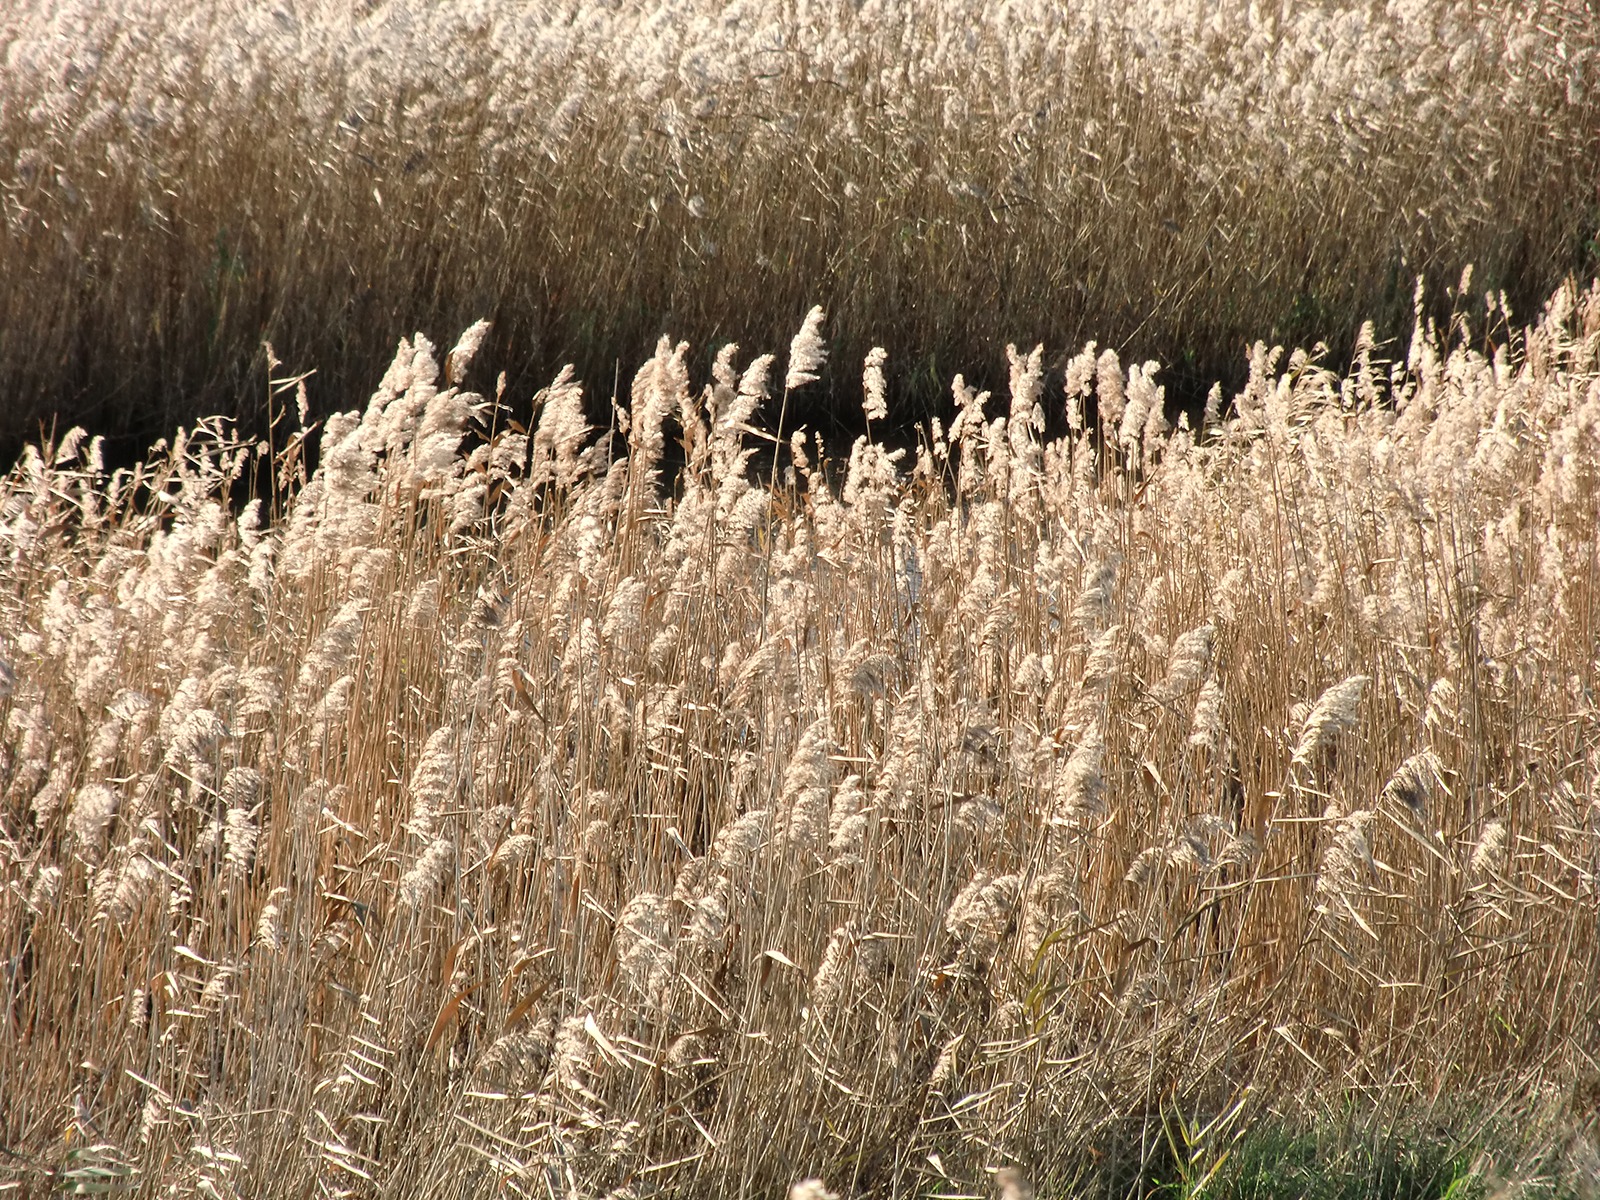
water, nature, grass, bird, plant, field, prairie, flower, frost, pond, wildlife, crop, agriculture, flora, fauna, flowers, outdoors, wetland, reeds, ecosystem, inflorescence, flowering plant, grass family, land plant, phragmites